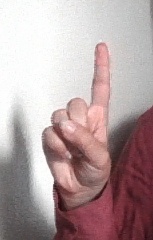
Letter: bb